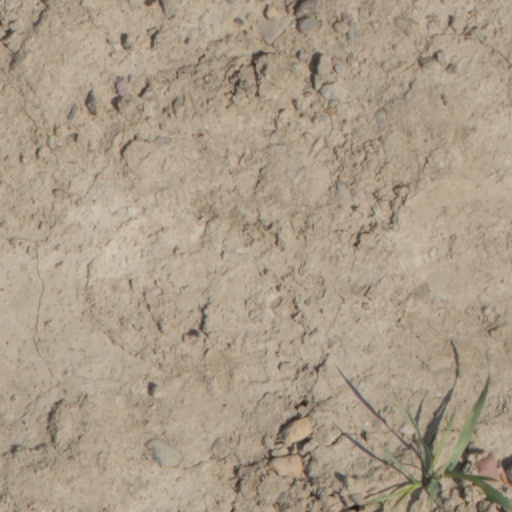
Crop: wheat